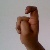
The image shows a hand gesture representing the letter 'X' in Indian Sign Language.